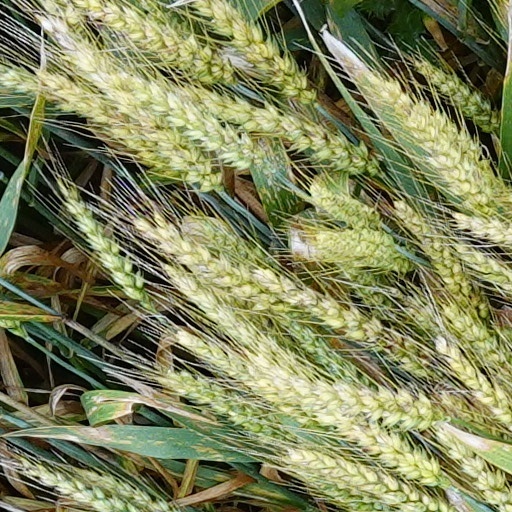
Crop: wheat